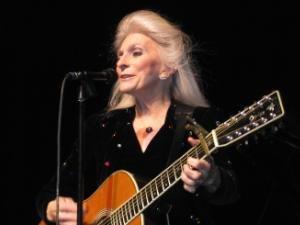
Le Colorado Women's Hall of Fame est un organisme bénévole à but non lucratif qui reconnaît les femmes qui ont contribué à l'histoire de l'État du Colorado. En 2016, 152 femmes y avaient été intronisées.